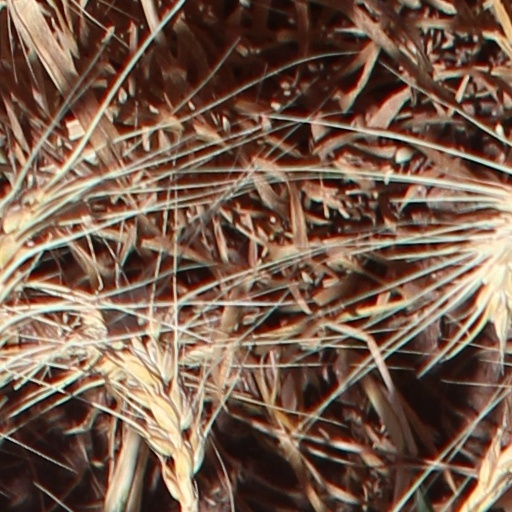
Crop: wheat